United States Navy Band

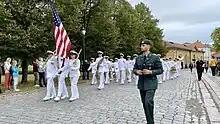
United States Navy Band playing in Oslo, 2022

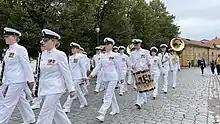
United States Navy Band playing in Oslo, 2022

The United States Navy Band is composed of 172 enlisted musicians and four officers, under the direction of Capt. Kenneth Collins.